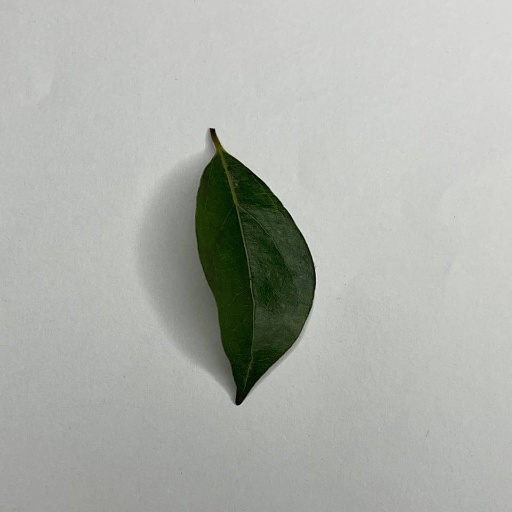
Species: Camphor
Leaf condition: Healthy Leaf